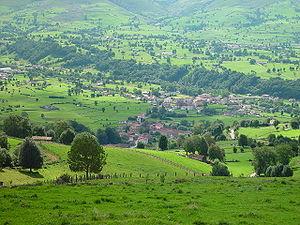
Villacarriedo est une commune espagnole située dans la communauté autonome de Cantabrie. Elle se situe dans la vallée du Río Pisueña qui fait partie de la comarque des Valles Pasiegos. La commune est traversée par le Río Pisueña, principal affluent du Río Pas.